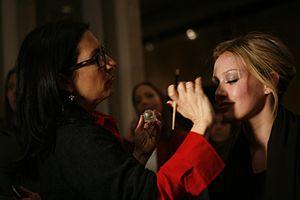
Hilary Duff, née le 28 septembre 1987 à Houston au Texas, est une actrice, auteur-compositrice-interprète pop rock, écrivaine, styliste, mannequin, productrice et actrice de doublage américaine. Élevée au Texas, elle a lancé sa carrière de comédienne en jouant dans des pièces de théâtre, durant son enfance. Après avoir eu le rôle principal dans la série télévisée Lizzie McGuire, en 2001, elle est devenue l'idole des jeunes. Plus tard, elle a joué dans plusieurs films à succès comme : Lizzie McGuire, le film, Treize à la douzaine, Comme Cendrillon, ou encore Treize à la douzaine 2. Au fur et à mesure, dans sa carrière, elle a joué des rôles plus adultes comme dans Le Monde de Joan, Ghost Whisperer, New York, unité spéciale ou encore Mon oncle Charlie. En 2009, elle a aussi joué dans plusieurs épisodes de la célèbre série télévisée dramatique, Gossip Girl. Entre autres, elle est apparue dans plusieurs films indépendants comme : War, Inc., Greta ou encore Bloodworth.